COVID-19 pandemic in Austin, Texas

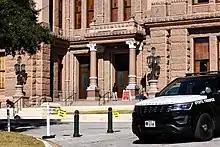
Barricade tape in front of the Texas Capitol

Following rises in ventilator and intensive care unit usage as well as hospitalizations overall in October 2020, modelling from the University of Texas of Austin indicated a possible increase in the prevalence of COVID-19 towards Thanksgiving. One projection gave a 96 percent likelihood of an increase in cases, with the caseload increasing by 257 percent. APH officials warned that this possible surge in cases could be larger than the June–July 2020 surge. A decline in hospital admissions in late October tempered these initial forecasts, but still pointed towards a worsening of the pandemic in the coming months continuing past Christmas. By October 30, 2020, Austin's municipal government had spent $449.9 million in its response to the pandemic. At the start of November 2020, APH stated that key indicators regarding COVID-19 had either stabilized or improved from the preceding week. However, cases increased again thereafter, and on November 5, 2020, APH reported that the number of active cases of the virus was at its highest since August 15, 2020, with more than half of cases involving adults between the ages of 20–39. APH Interim Health Authority Escott said he believed that the increase was due to a rise in risky behaviors following pandemic fatigue; Escott would later extend the emergency behavior rules through the end of 2020.